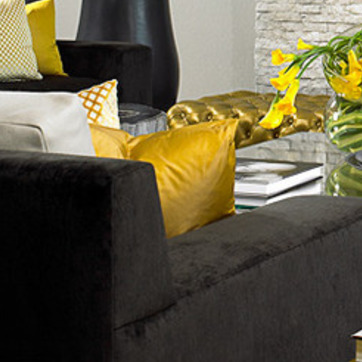
Material: fabric